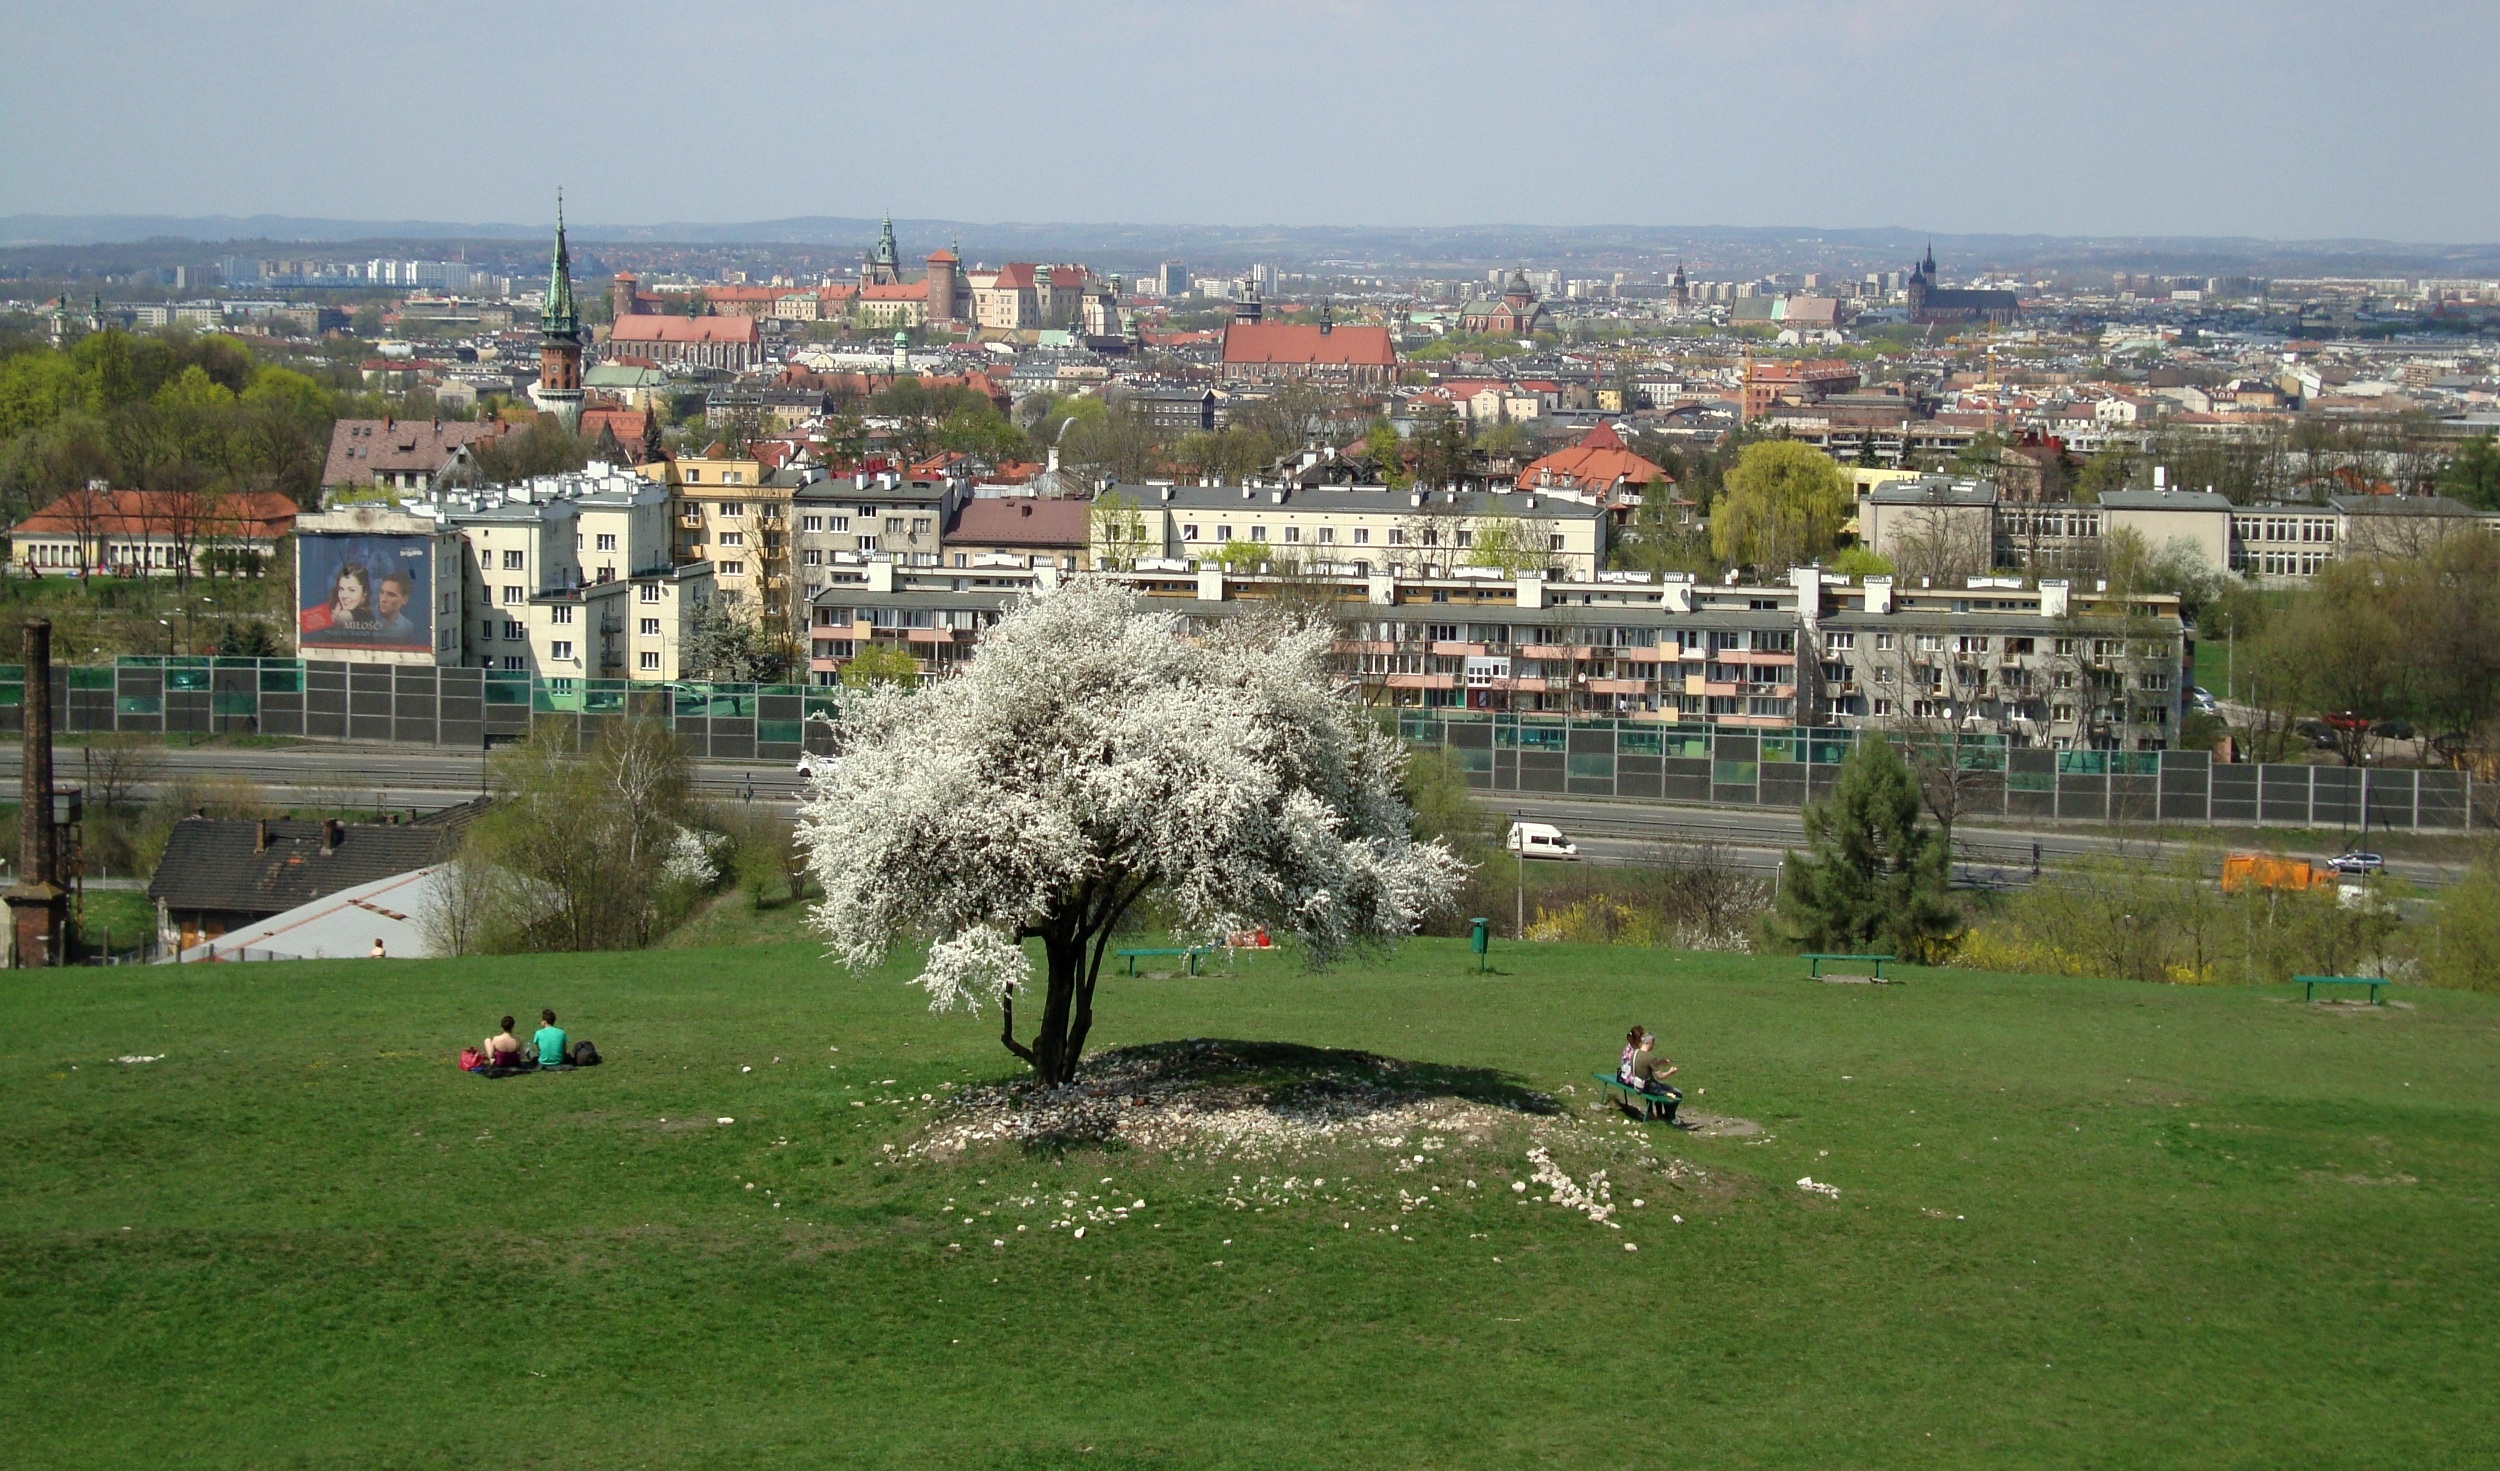
landscape, architecture, flower, town, view, city, monument, cityscape, park, stadium, poland, historical, krakow, neighbourhood, aerial photography, residential area, human settlement